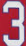
Number: 3